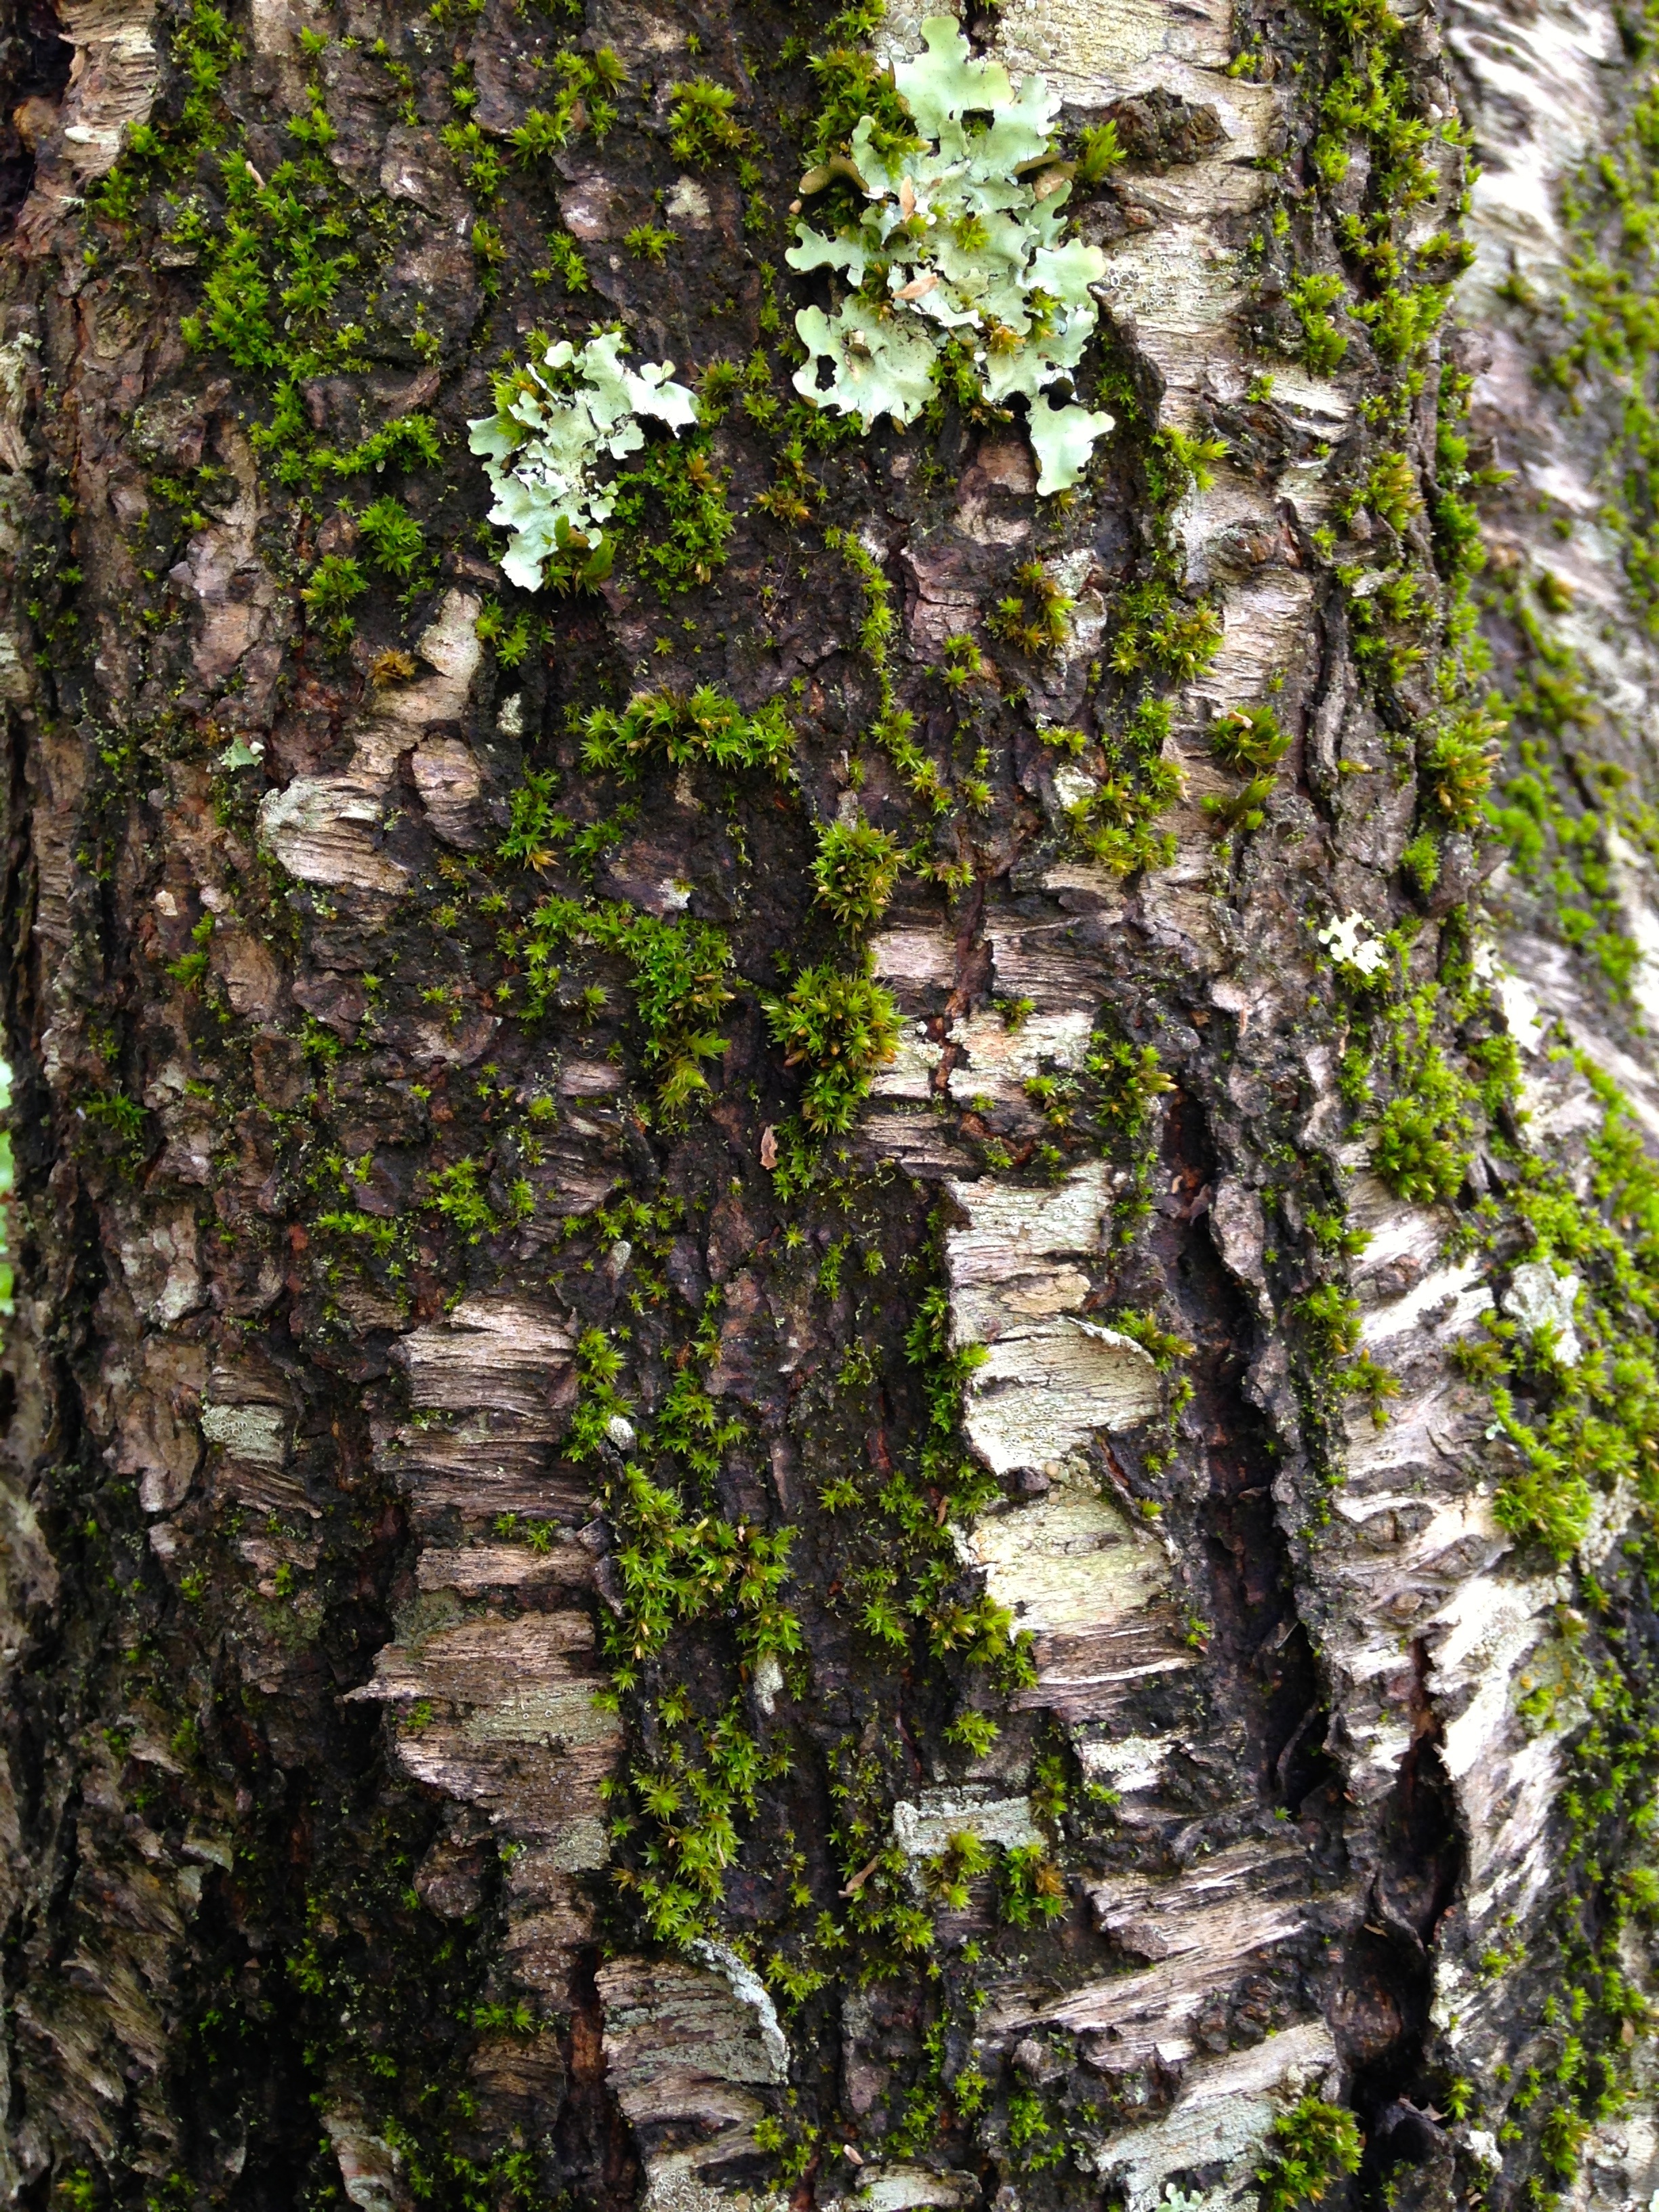
tree, forest, branch, plant, wood, leaf, flower, trunk, moss, bark, green, birch, ivy, botany, flora, shrub, deciduous, woodland, cracks, flowering plant, tree bark texture, woody plant, land plant